Atlantic Airways Flight 670

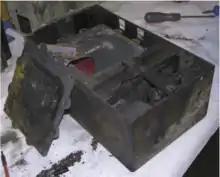
The damaged cockpit voice recorder

The flight data recorder was recovered but had sustained substantial fire damage, exceeding its design limits. The tape-based Plessey Avionics PV1584J was sent to the Air Accidents Investigation Branch for investigation. They were only able to extract three segments of the flight, one hour during the flight from the Faroe Islands to Stavanger; 12 seconds during the approach to Sørstokken, ending 43 seconds before the final segment, which lasts for 3 seconds, ending three seconds before the end of the recording. The Fairchild A100S cockpit voice recorder used a solid-state storage medium. It was sent to the same laboratory, but no data could be retrieved there due to fire damage in the circuit board. However, when sent to the manufacturer, they were able to apply repairs to successfully retrieve the content. The sound files were sent to the Accident Investigation Board Finland, who were able to establish a timeline and that the spoiler lever had been set correctly.